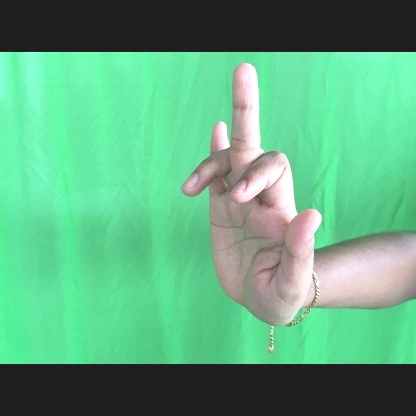
Mudra: Shukatundam